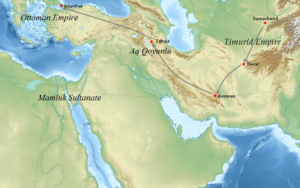
Les Tables sultaniennes ou Tables du gendre impérial, sont des tables astronomiques réalisées au XVᵉ siècle à la médersa puis à l'observatoire de Samarcande.